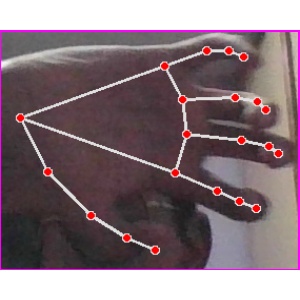
अक्षर: त